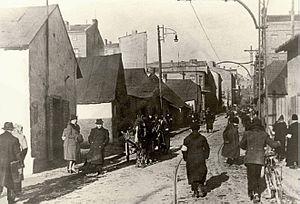
Le ghetto de Będzin ou ghetto de Bendzin était un ghetto pour les Juifs créé par les autorités allemandes nazies en Pologne occupée pendant la Shoah polonaise. C'est un Ghetto majeur dans l'est de la Haute-Silésie. Plus de 20 000 Juifs de Będzin, ainsi que 10 000 Juifs déplacés de leurs communautés locales, ont vécu dans le ghetto au cours de sa courte histoire. La plupart d'entre eux ont été forcés de travailler dans les usines militaires allemandes avant d'être déportés au camp d'extermination d'Auschwitz où ils ont été exterminés par les autorités allemandes. La dernière déportation majeure d'habitants du ghetto entre le 1ᵉʳ et le 3 août 1943 a été marquée par un soulèvement par les membres de l'Organisation Juive de Combat locale créée par Frumka Płotnicka. Le ghetto de Będzin formait avec le ghetto de Sosnowiec une seule unité administrative dans le district limitrophe de Środula de Sosnowiec car les deux villes font partie de la même zone métropolitaine du bassin de Dąbrowa. Les Juifs des deux ghettos partageaient un potager "Farma" attribué aux jeunes sionistes par le Judenrat.